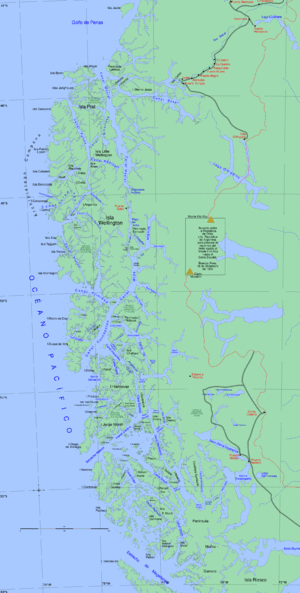
Le canal Sarmiento est un chenal maritime de Patagonie dans la région de Magallanes et de l'Antarctique chilien, suite occidentale du canal Smyth.